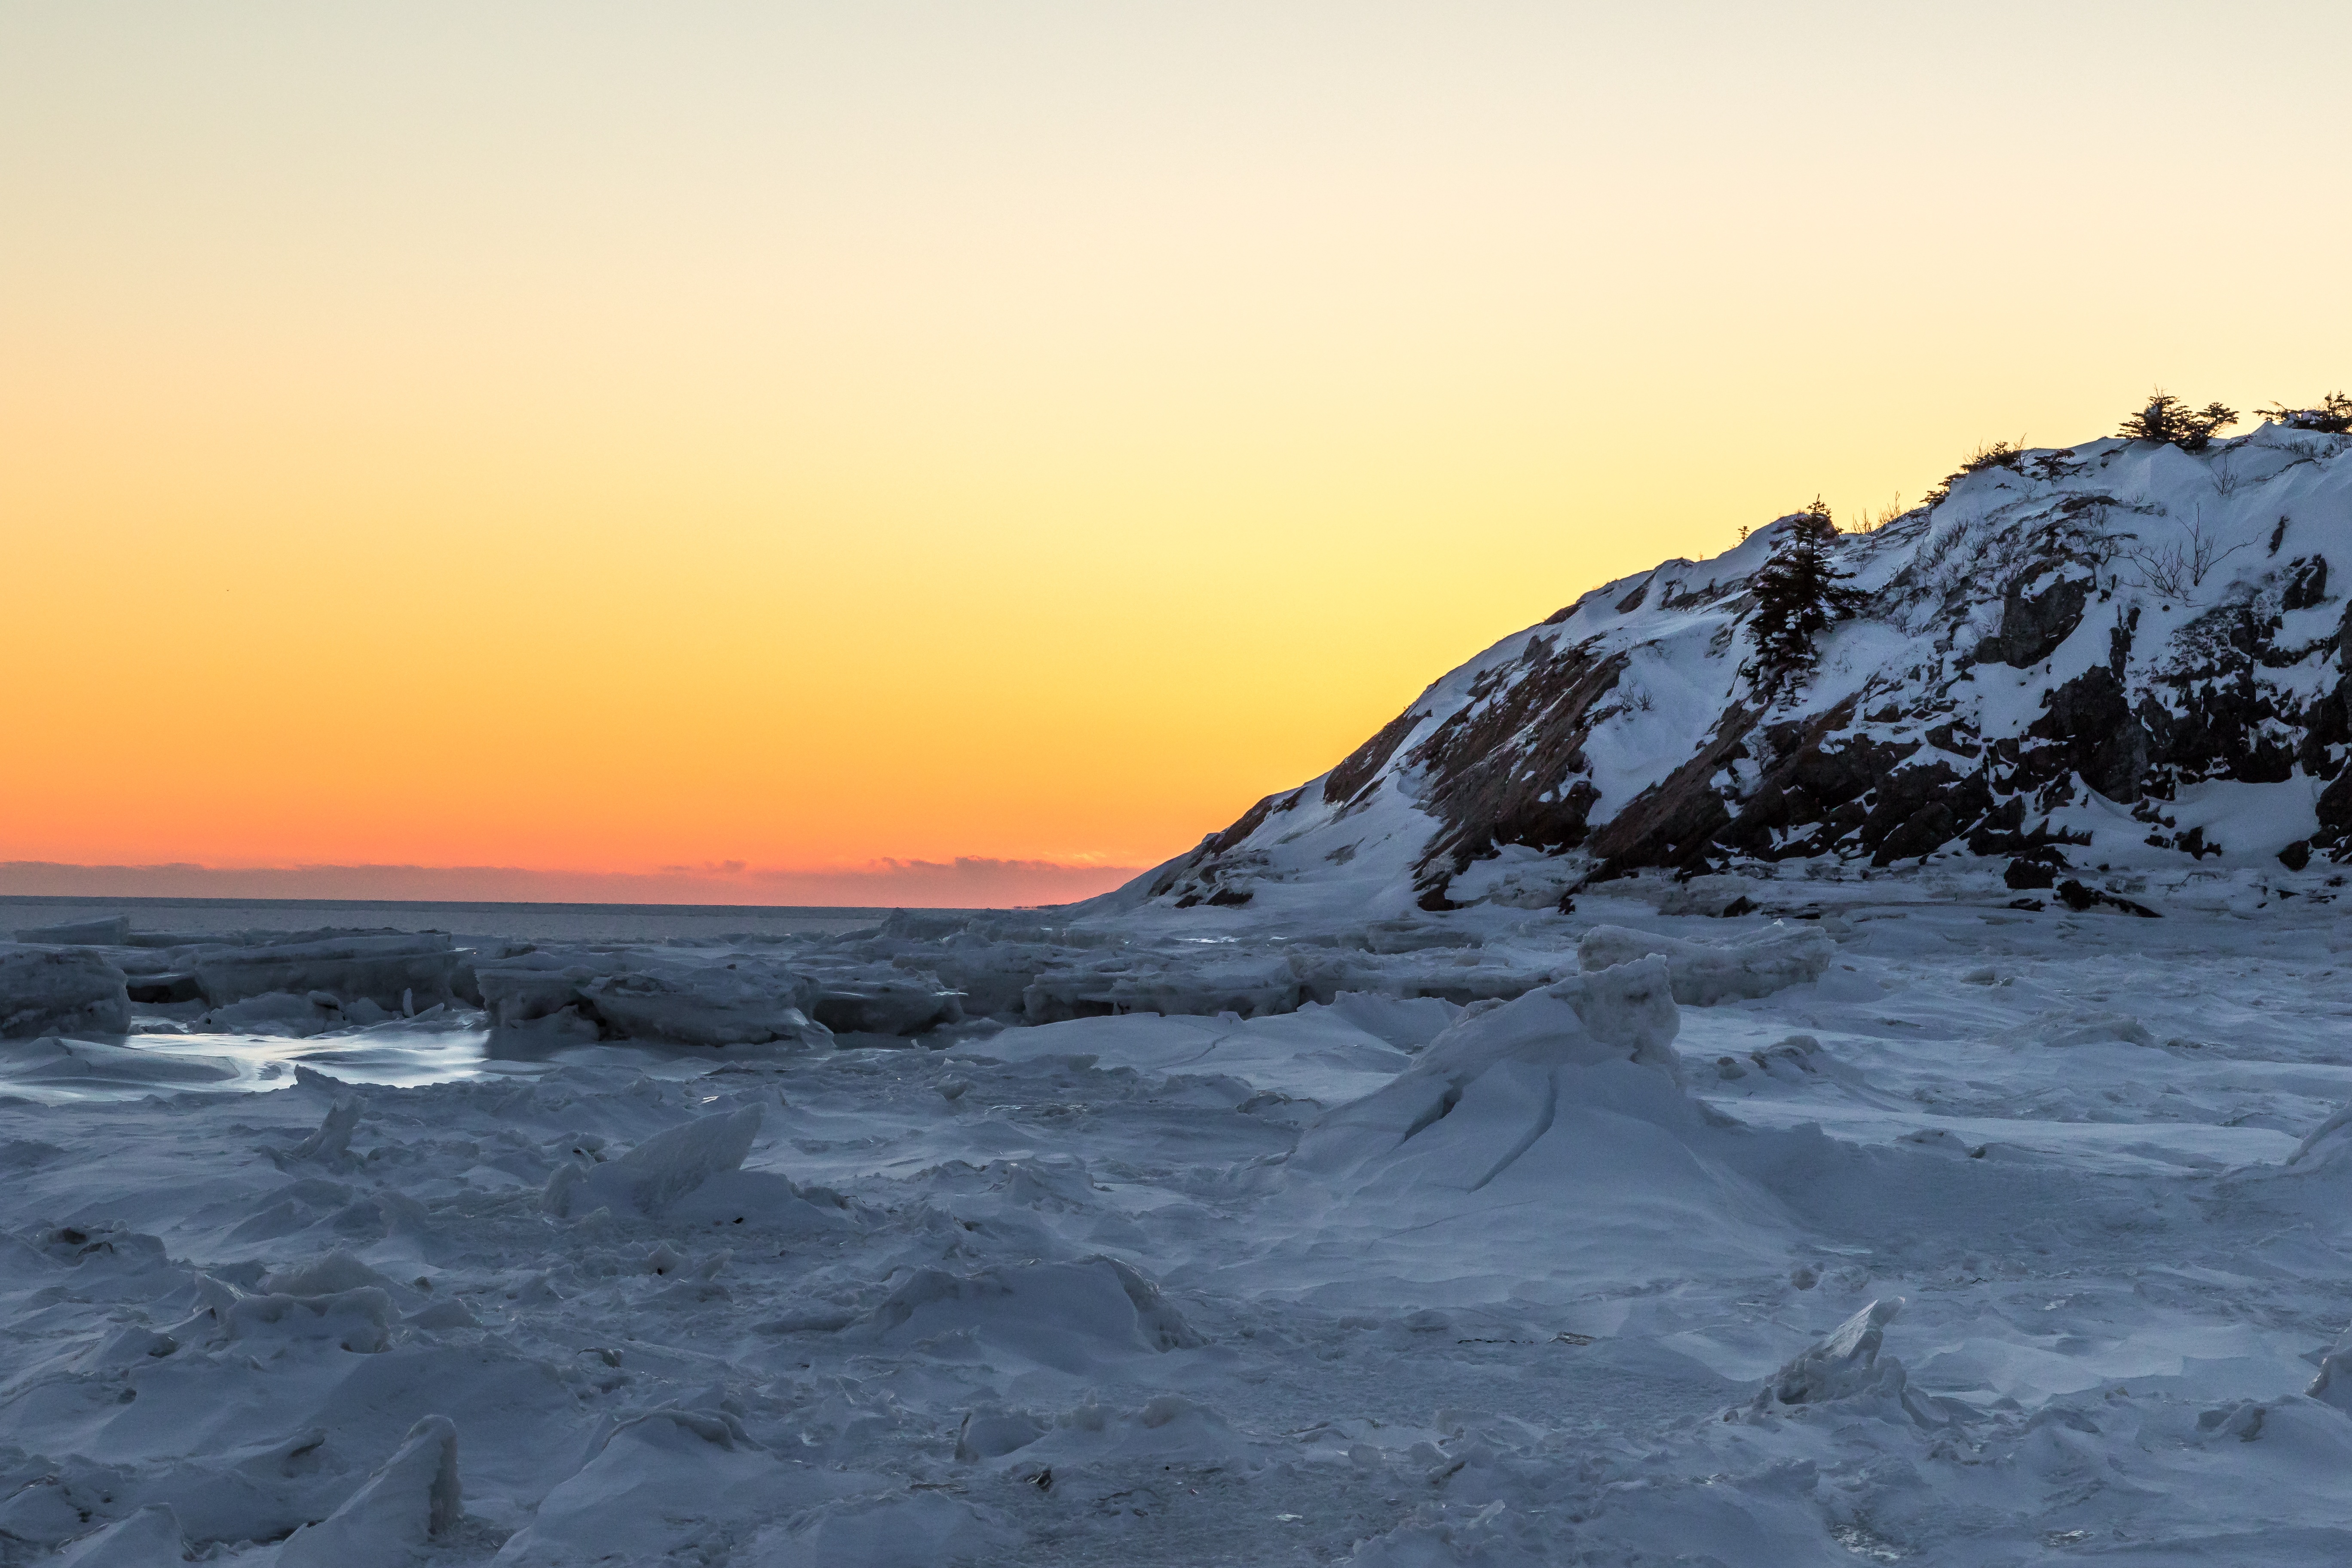
sea, coast, ocean, horizon, mountain, snow, winter, sunrise, sunset, sunlight, wave, dawn, mountain range, dusk, ice, weather, arctic, terrain, landform, arctic ocean, geological phenomenon, wind wave